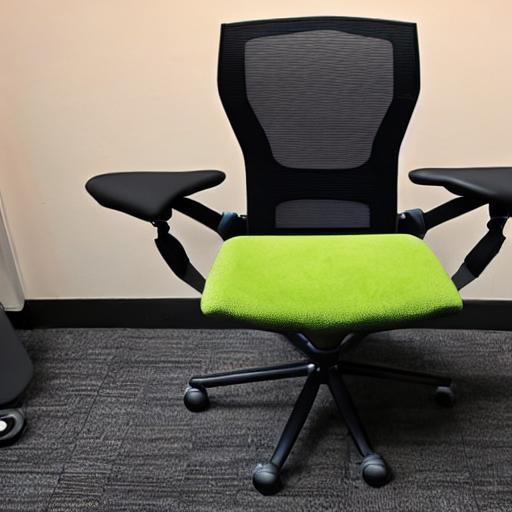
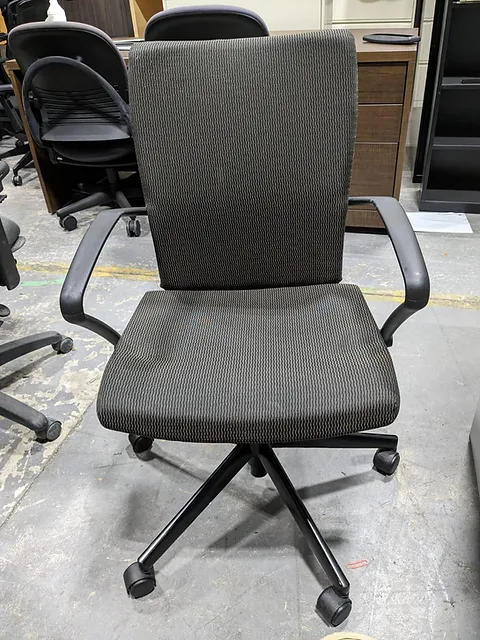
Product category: items_chair
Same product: no